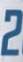
Number: 2